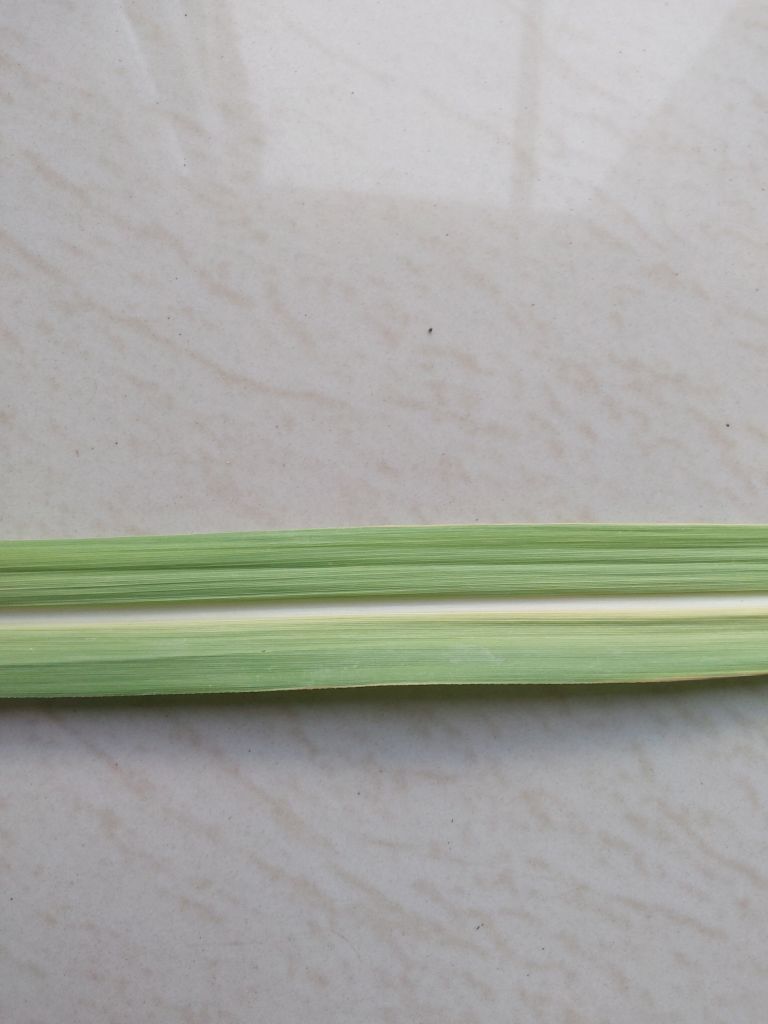
Label: Viral Disease